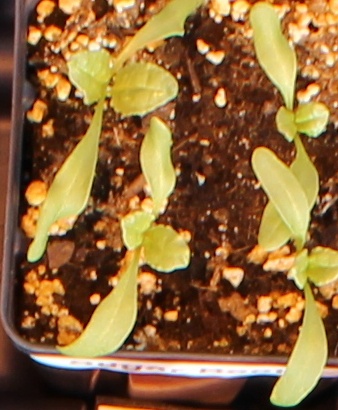
Label: Sugar beet